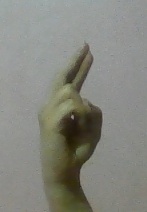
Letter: zay